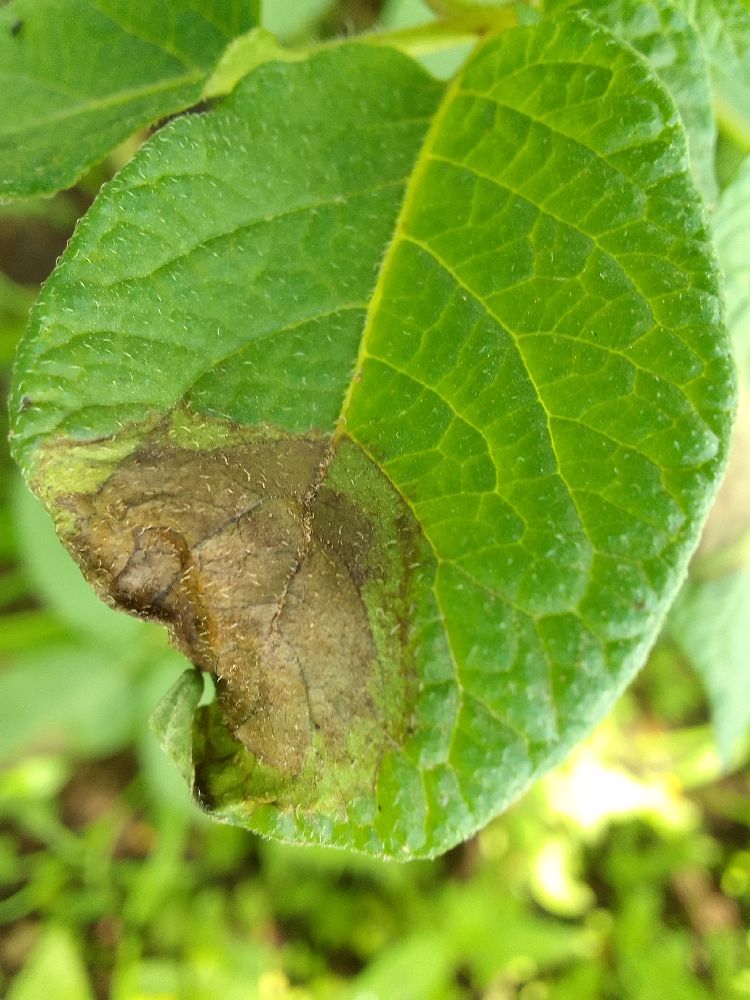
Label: Late blight